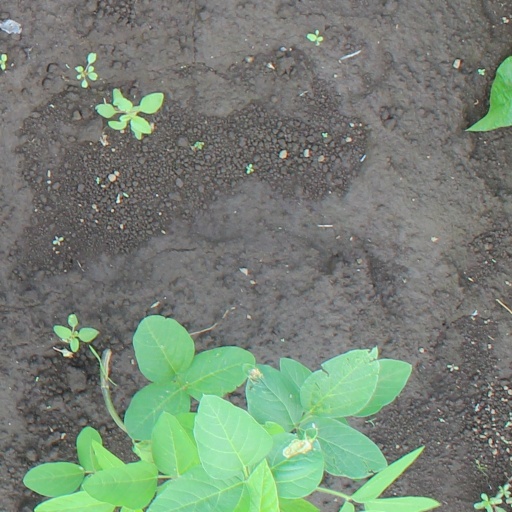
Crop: soybean